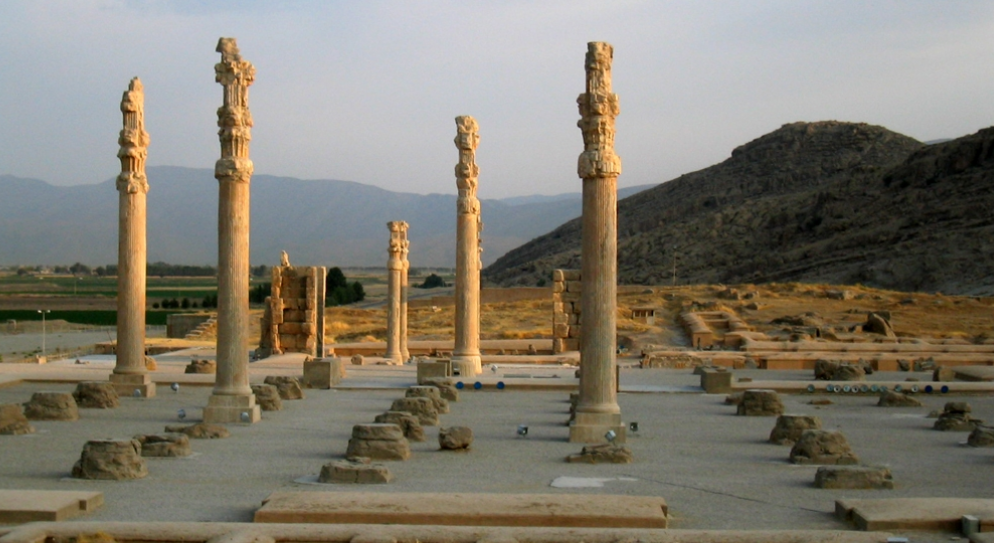
Title: Apadana Palace in Persepolis located in Iran